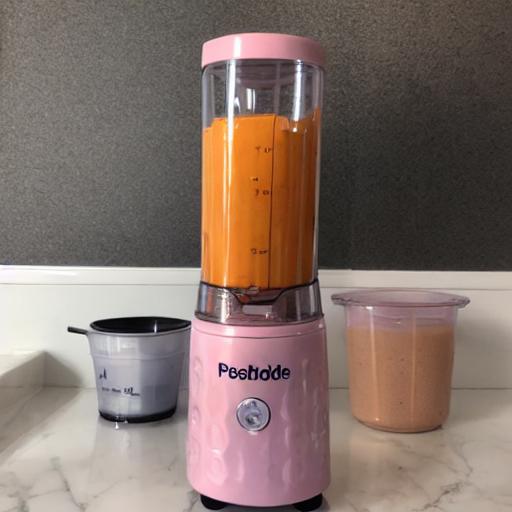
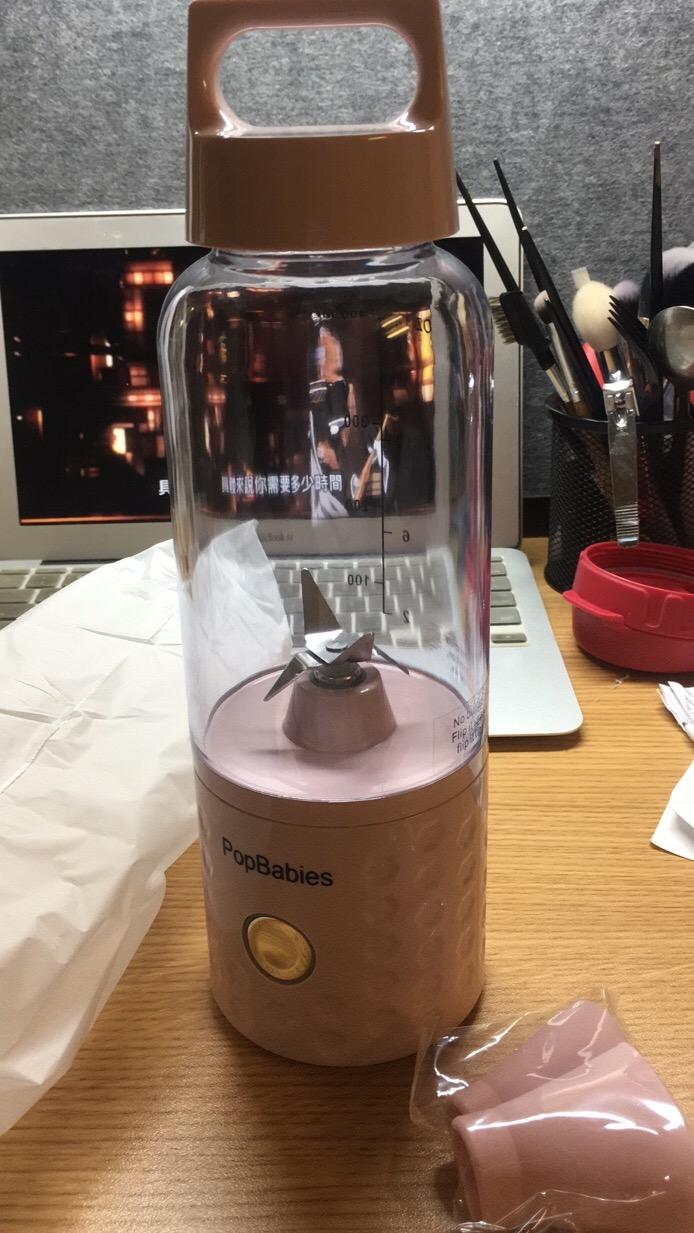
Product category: items_blender
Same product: no